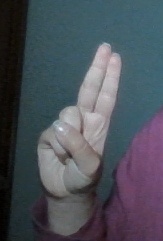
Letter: taa